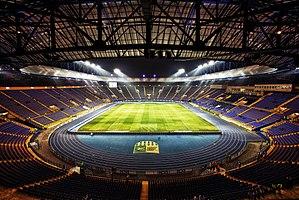
Le complexe sportif régional Metalist ou simplement stade Metalist est un stade de football de la ville de Kharkiv, en Ukraine.